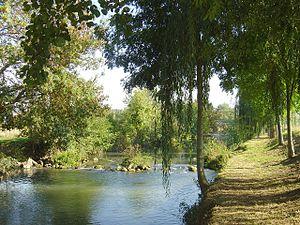
Rives de la Cisse à Limeray - Indre et Loire - France
Le Val de Loire est inscrit sur la liste du patrimoine mondial de l'Unesco depuis le 30 novembre 2000 sous la référence 933bis. La justification de l'inscription du territoire s'appuie sur plusieurs critères : son patrimoine architectural qui comprend les Châteaux de la Loire, son paysage culturel exceptionnel et ses monuments culturels, témoins de la Renaissance et du siècle des Lumières. La liste comprend à cette date 160 communes réparties dans 2 régions et 4 départements sur une longueur de 280 kilomètres qui s'étend de Sully-sur-Loire à Chalonnes.
Limeray est une commune française du département d'Indre-et-Loire, en région Centre-Val de Loire, à égale distance de Blois et de Tours, et à 5 km en amont d'Amboise.
La Cisse est une rivière française traversant les départements d'Indre-et-Loire et de Loir-et-Cher, affluent de rive droite de la Loire.